Michael Wojtanowicz

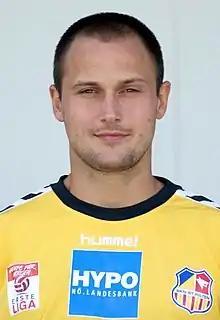

Michael Wojtanowicz (born 9 March 1985) is an Austrian footballer of Polish origin.